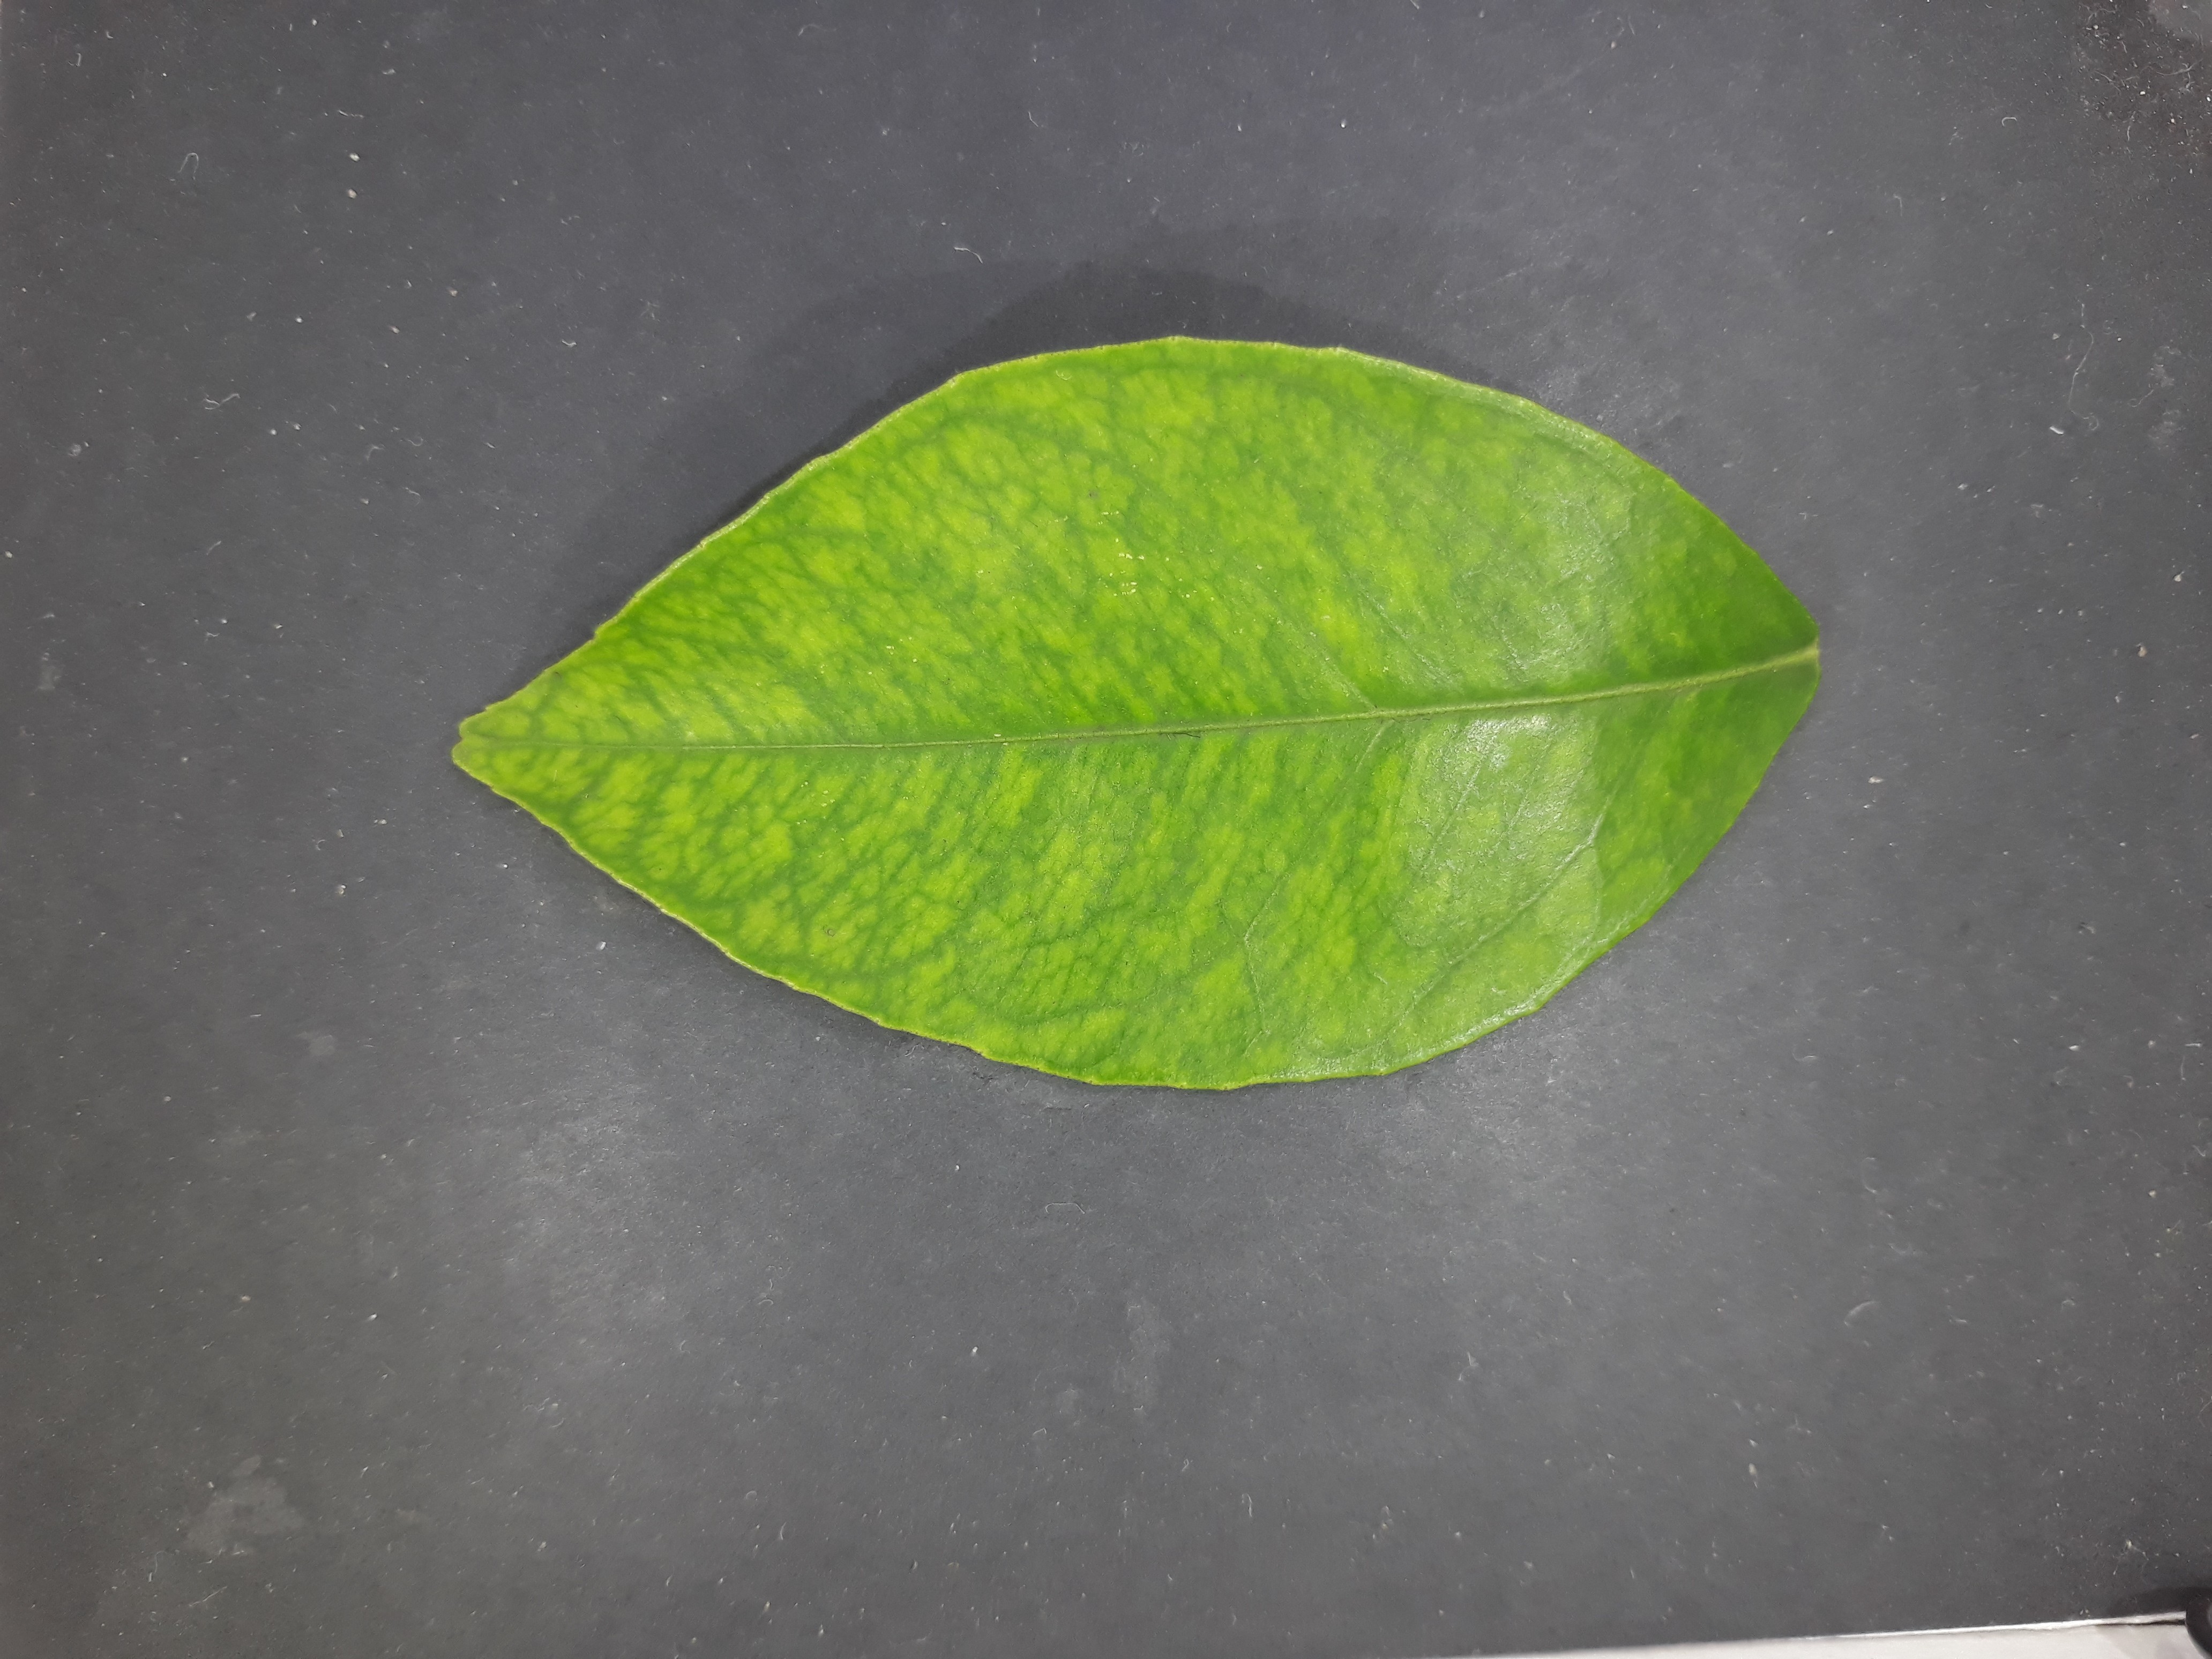
Label: Iron deficiency (Fe)